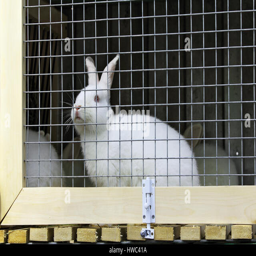
white rabbit in a cage on the farm